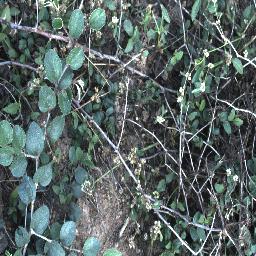
Label: chinee_apple